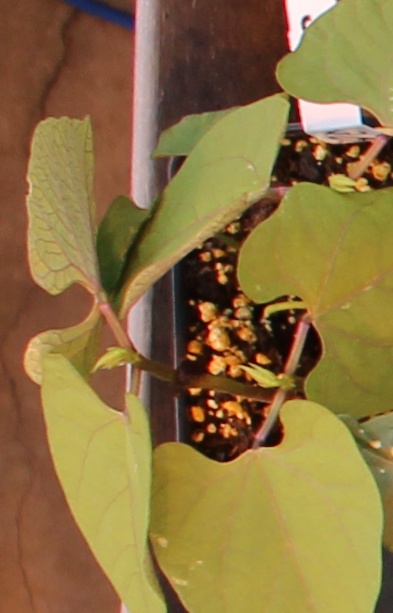
Label: Blackbean